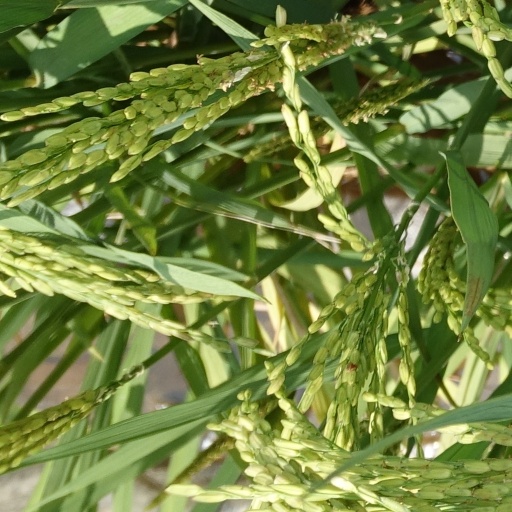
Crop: rice